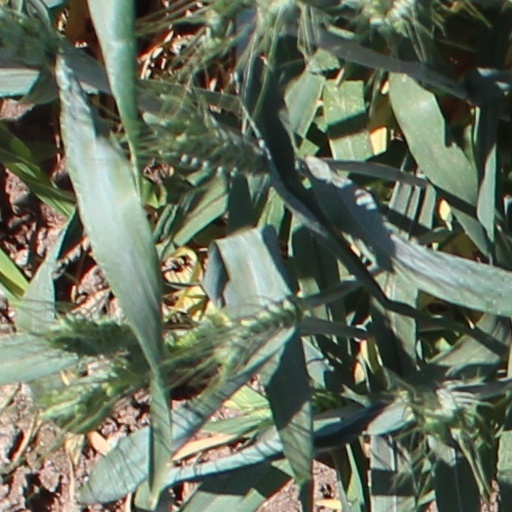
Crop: wheat